Sky position (RA, Dec in degrees): 336.373, -1.201
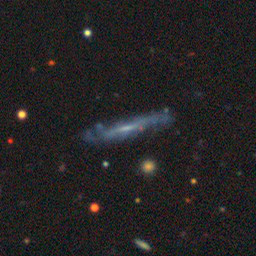
Galaxy morphology: Edge-on Galaxies without Bulge